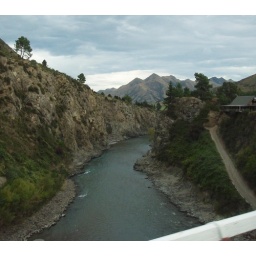
Taken from the bus on the bungy jump bridge near Hanmer Springs.